North Court

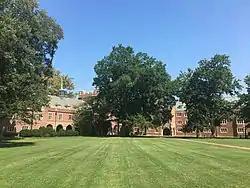

North Court is a historic dormitory building located on the University of Richmond campus in Richmond, Virginia. The building was originally built for Westhampton College, which together with Richmond College became the University of Richmond in 1920. It was designed by architect Ralph Adams Cram and built in 1911 in the Collegiate Gothic style. The three- to four-story building is constructed of brick, stone, and concrete and has a U-shaped plan with an encloses a courtyard with one open corner on the northwest end.